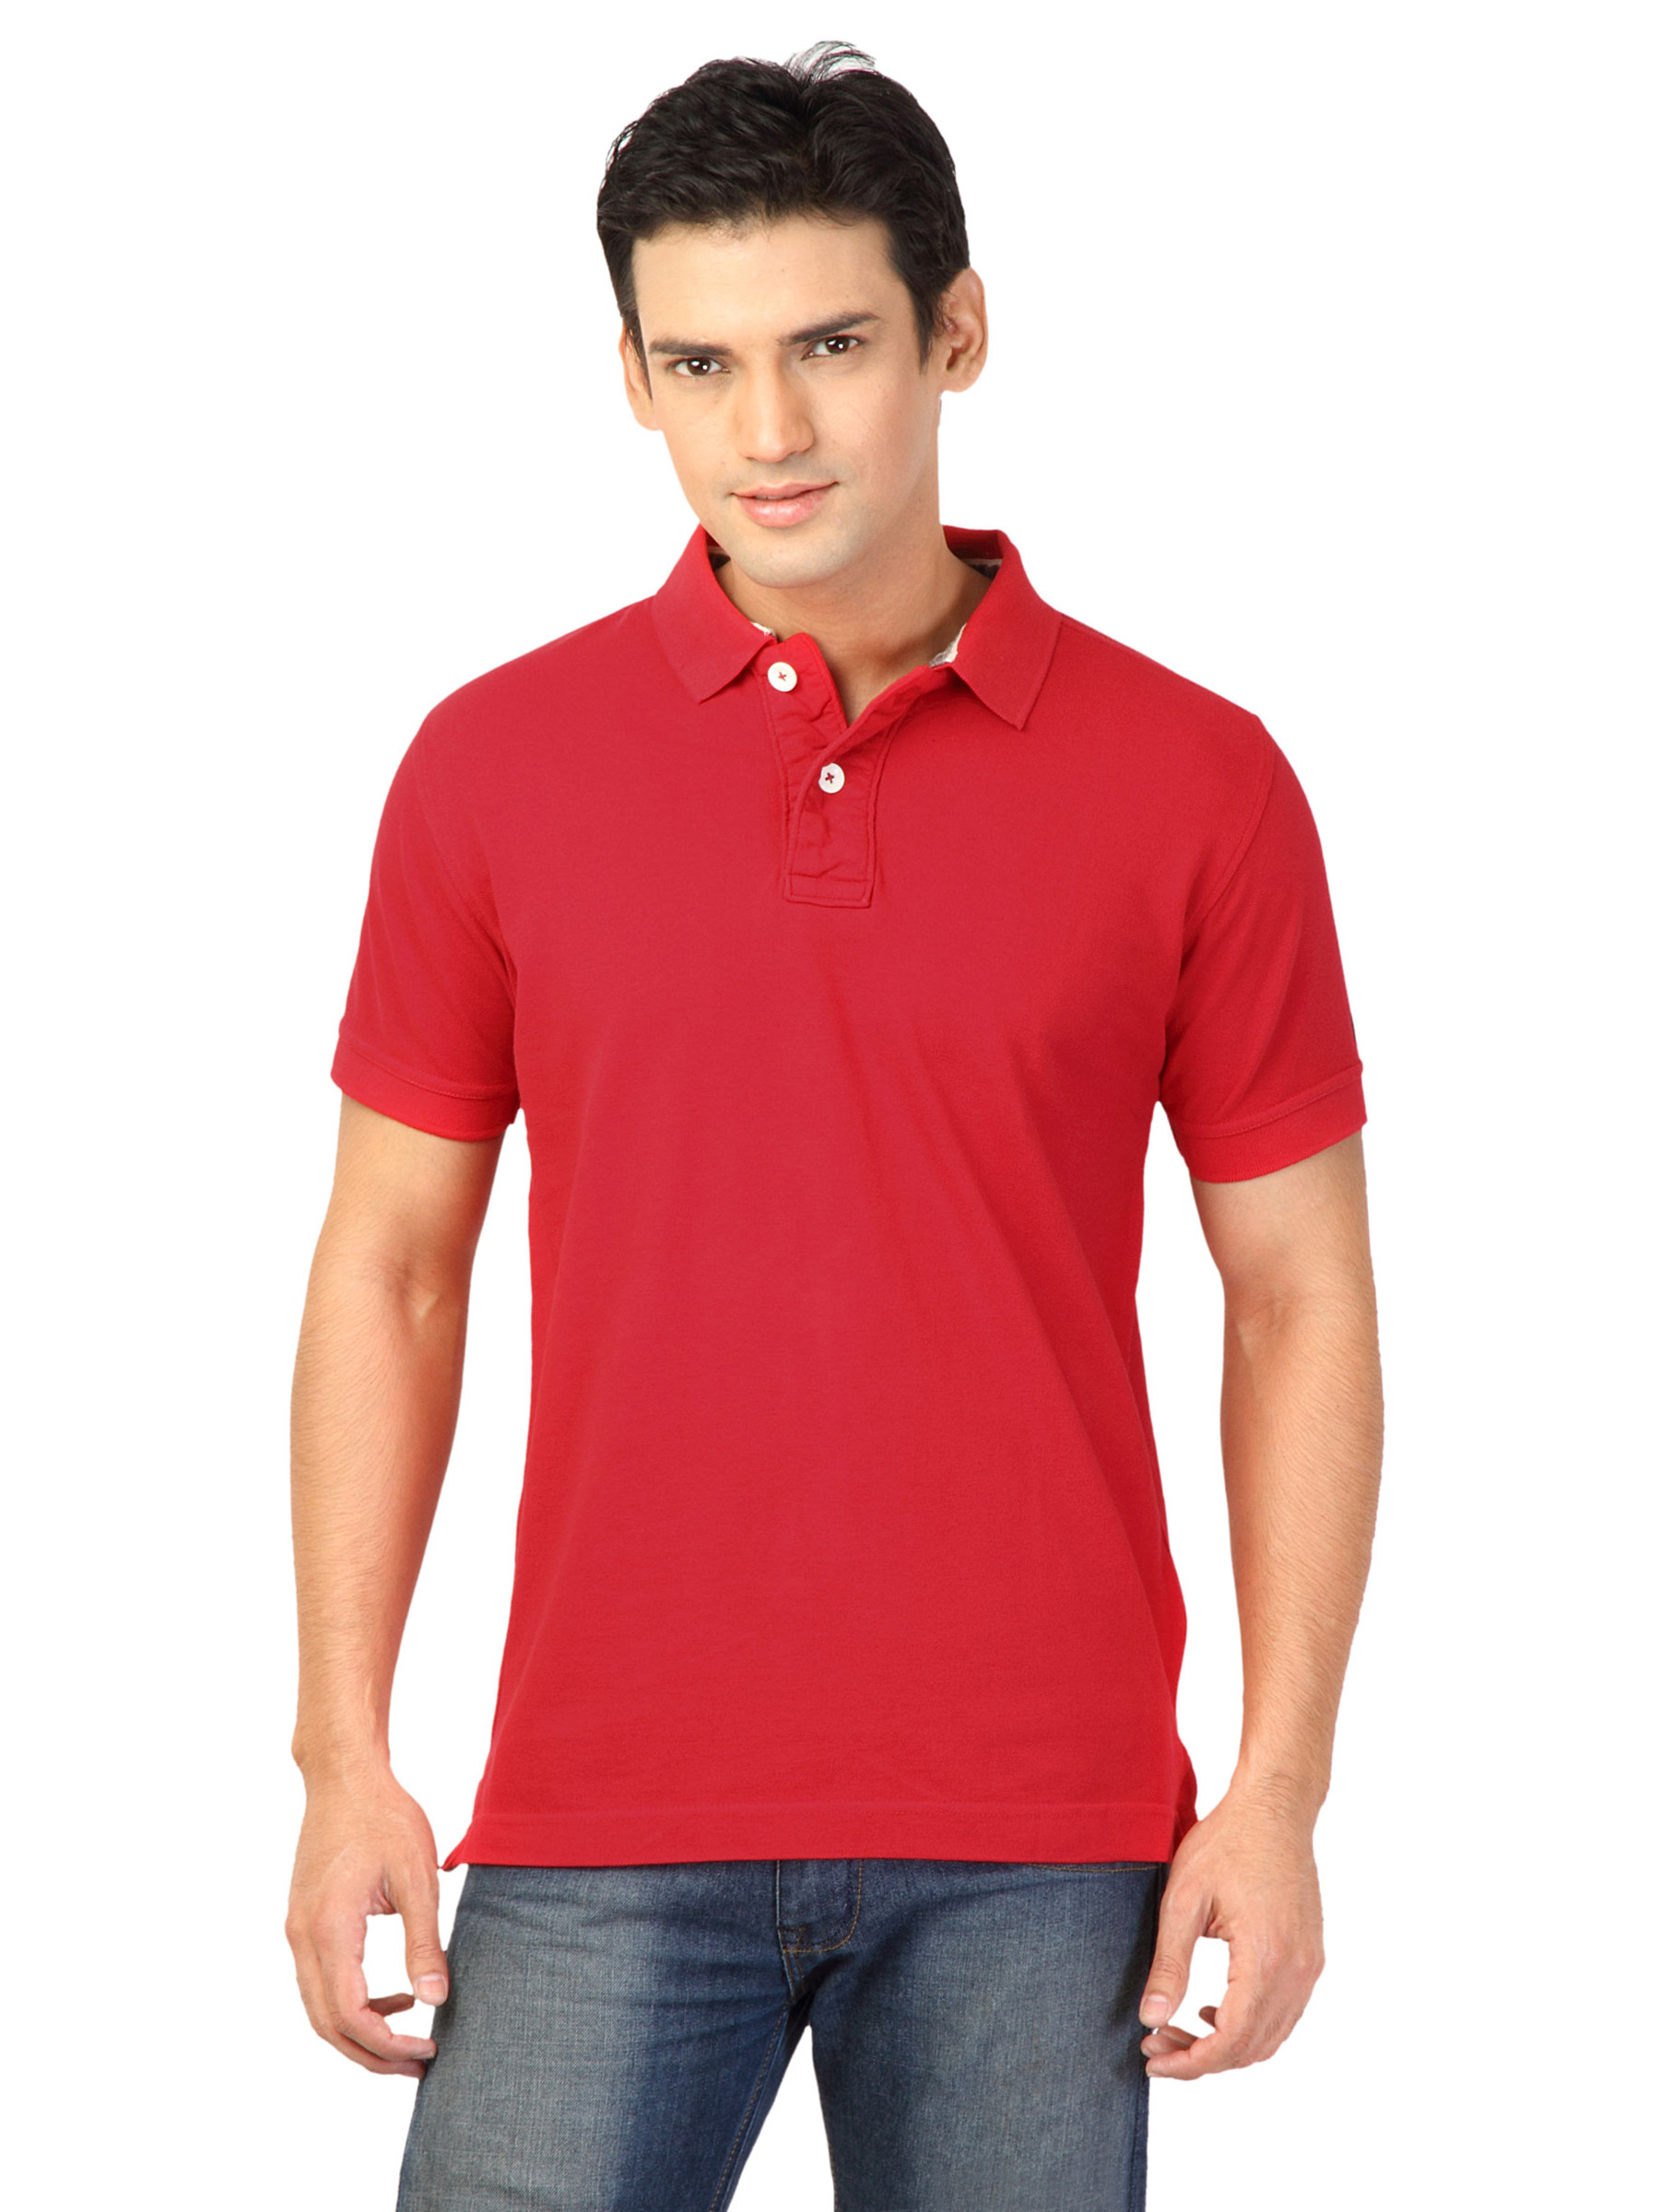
Basics Men Red Polo T-shirt
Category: Apparel / Topwear / Tshirts
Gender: Men
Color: Red
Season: Fall 2011
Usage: Casual